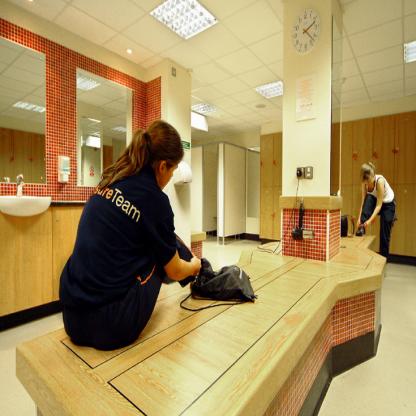
Scene: Indoor